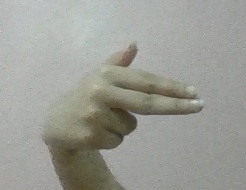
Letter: ghain